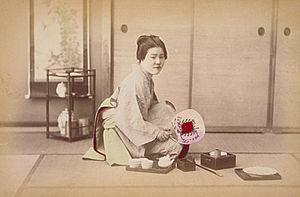
Le kiseru est une pipe traditionnelle japonaise, longue et fine, de bambou ou métallique. Le kiseru permet de fumer un tabac à coupe très fine : le kizami.